Katharine Peabody Loring

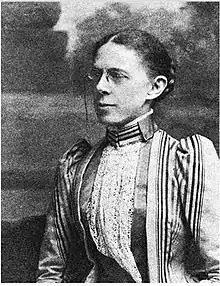
Loring in the 1870s

Katharine Peabody Loring RRC (May 21, 1849 – August 16, 1943) was an American educator. She was head of the history department at the Society to Encourage Studies at Home, the first correspondence school in the United States, where she developed a lifelong companionship with well-known diarist Alice James. She was also a trustee of the Beverly Public Library in Beverly, Massachusetts, and president of the Beverly Historical Society from 1918 to 1941.